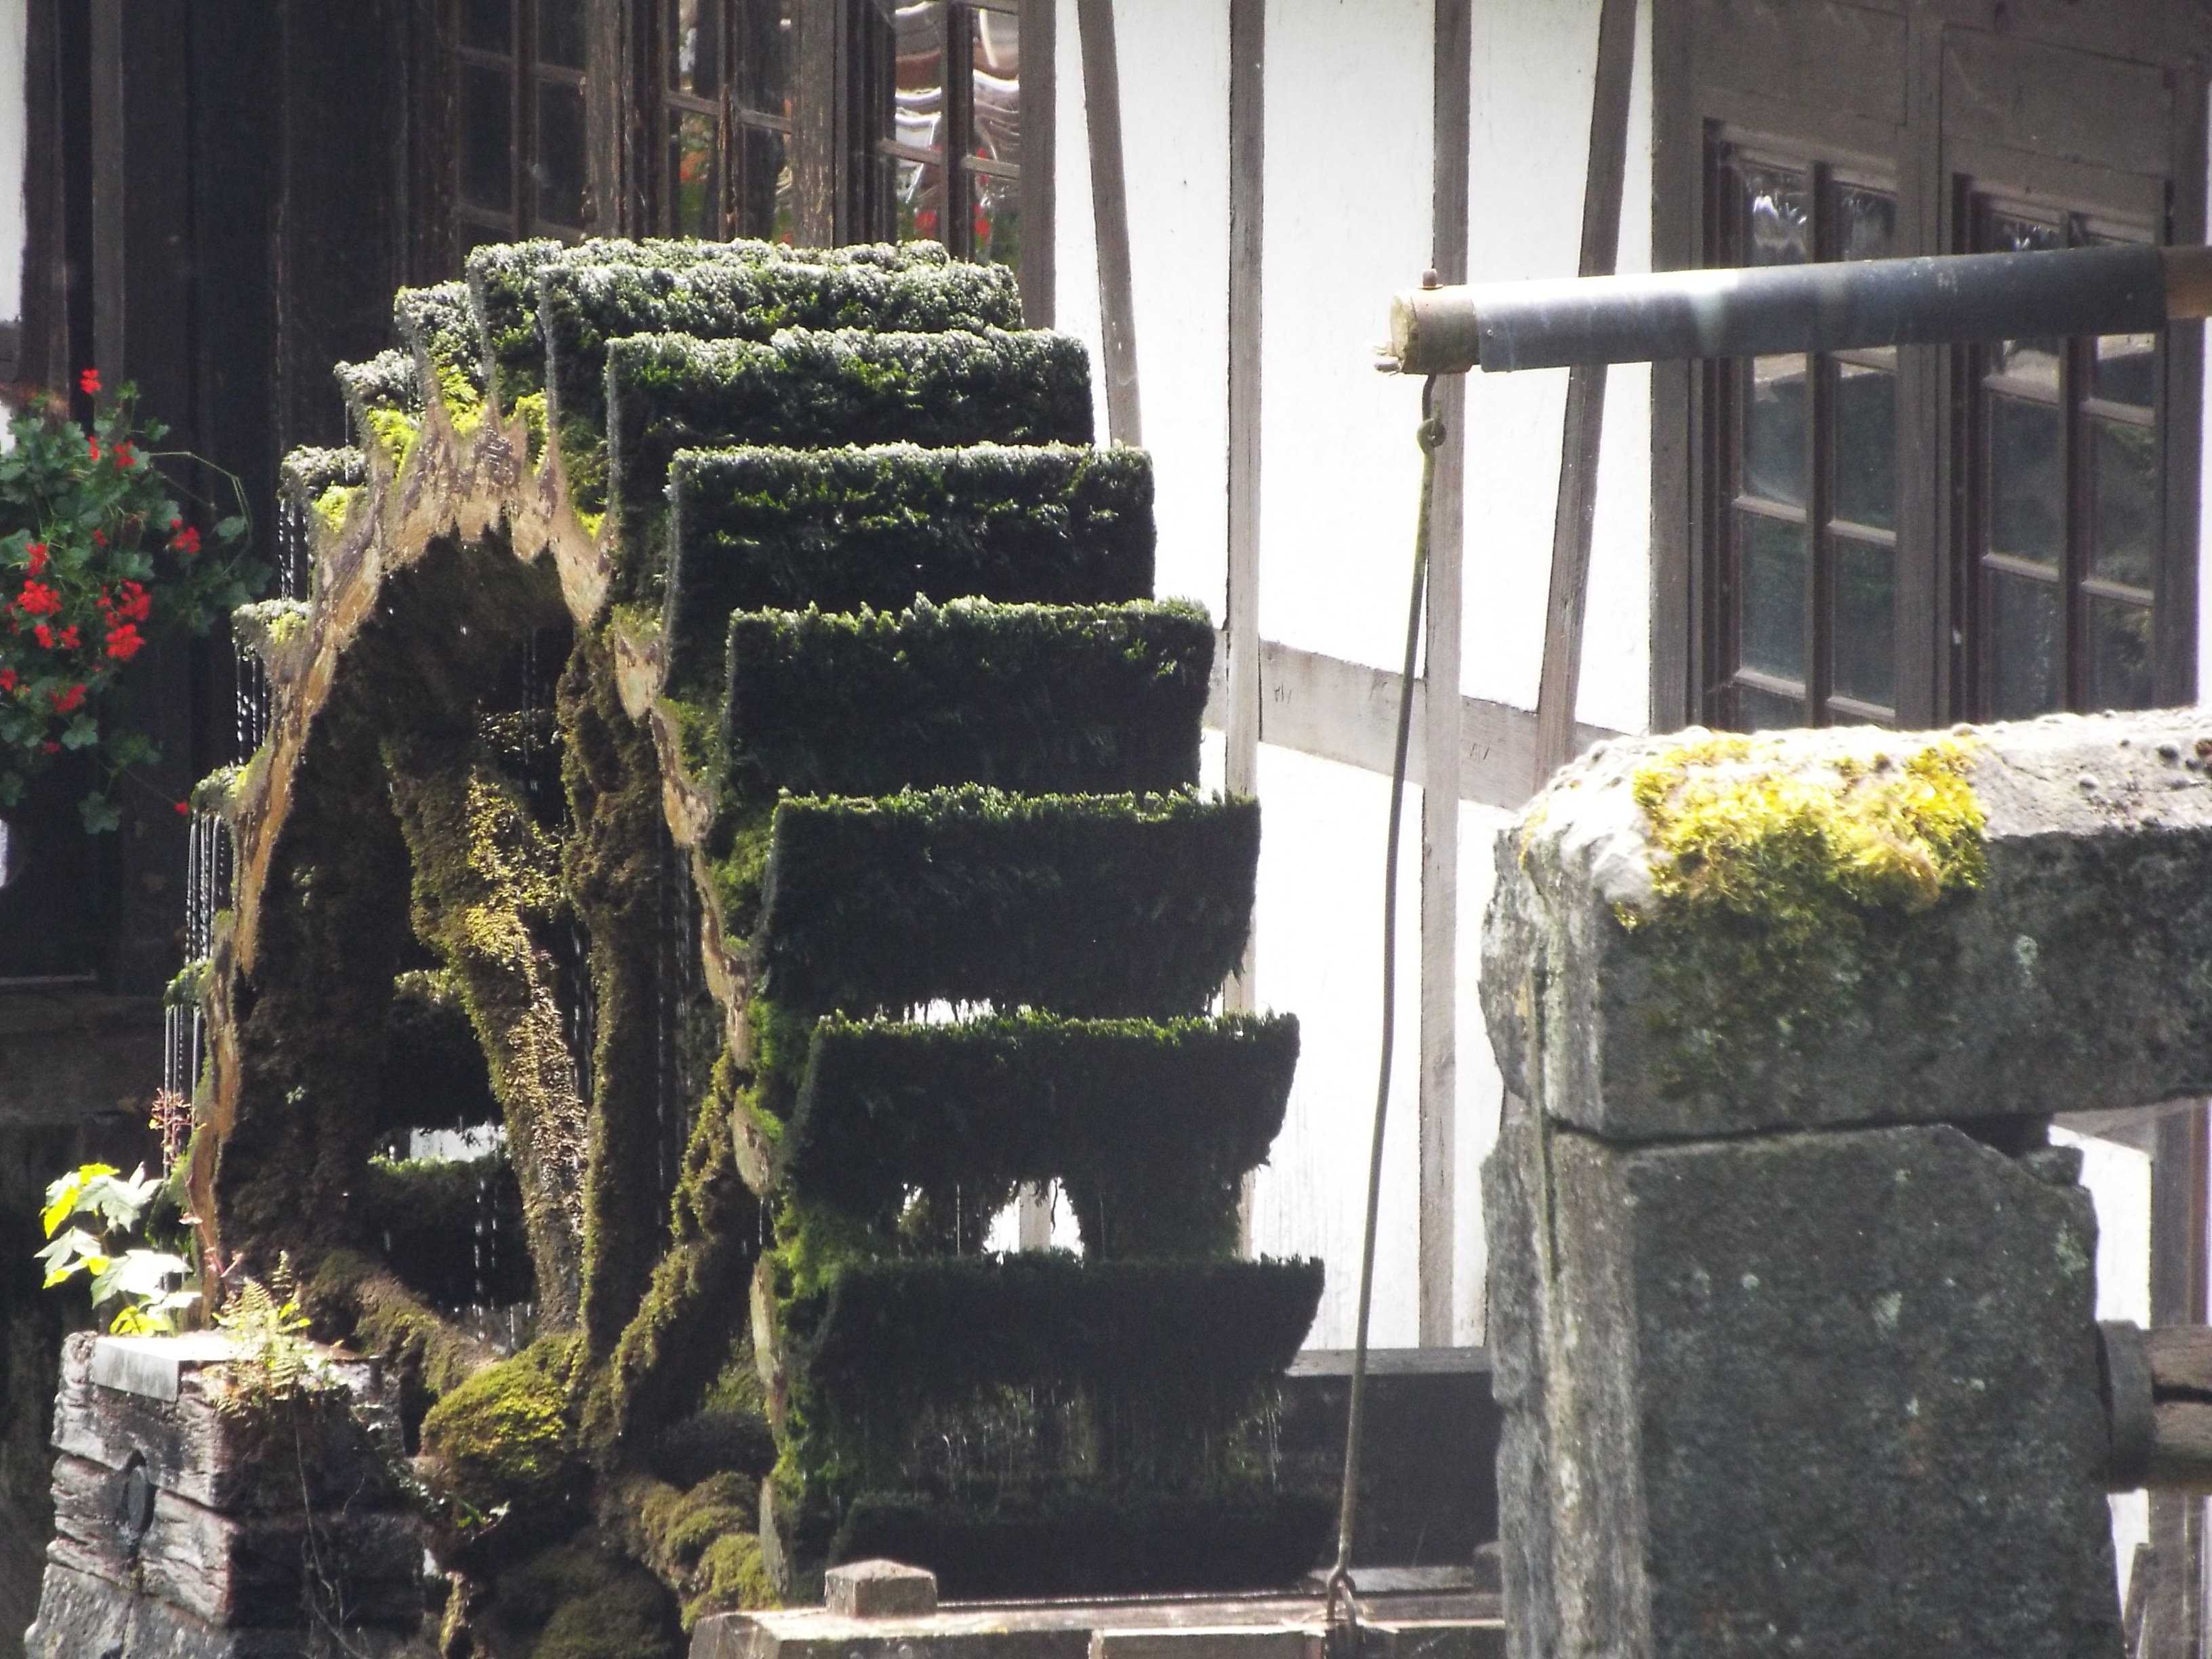
tree, water, plant, flower, old, stone, moss, drive, garden, grind, grave, mill, turn, waterwheel, bemoost, truss, mill wheel, saw mill